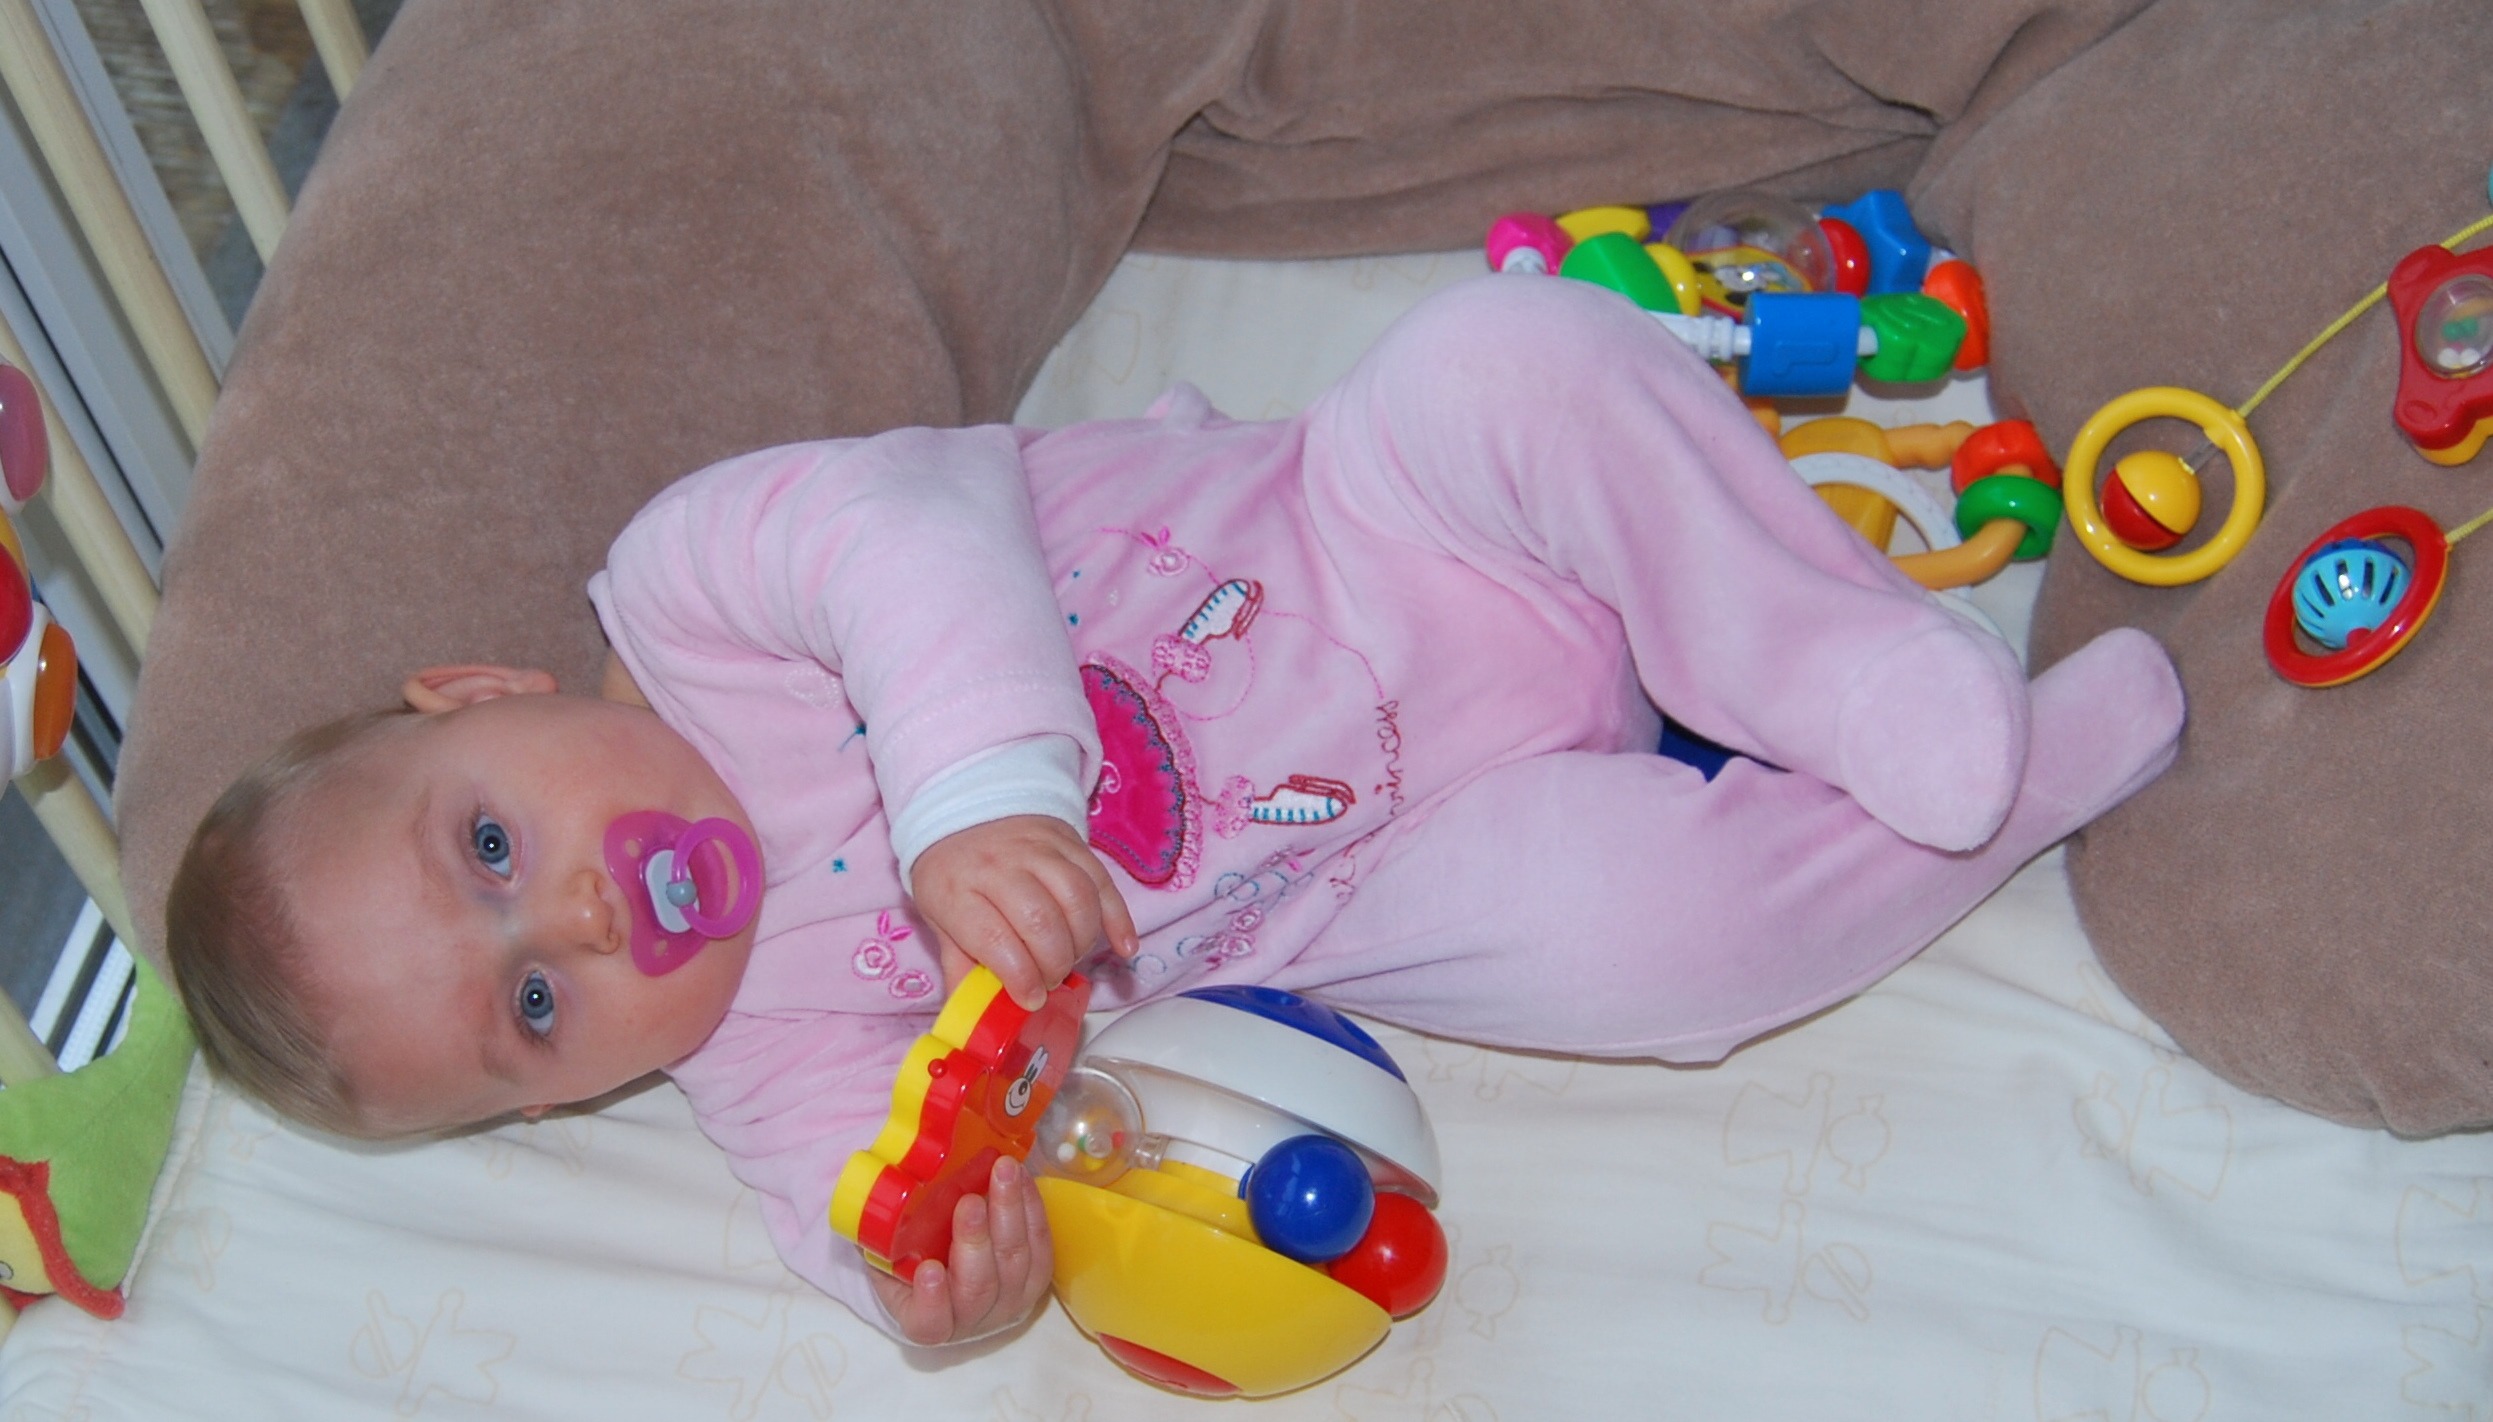
person, girl, play, child, toy, baby, product, infant, toddler, toys, organ, pacifier, human positions, mahesh kumar